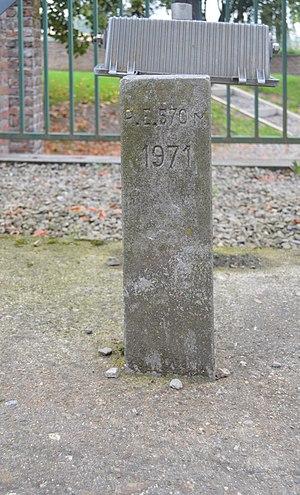
Ancien puits du Charbonnage du Bas-Bois à fr:Soumagne, Belgique
La Société anonyme des Charbonnages du Hasard est une ancienne société charbonnière de la région de Liège, dont la concession se situait sur les territoires des anciennes communes de Cheratte, Housse, Barchon, Cerexhe-Heuseux, Soumagne et Fléron, dorénavant entièrement Visé, Blegny, Soumagne et Fléron, mais aussi Herstal, dans la vallée de la Meuse en aval de Liège, essentiellement en rive droite.